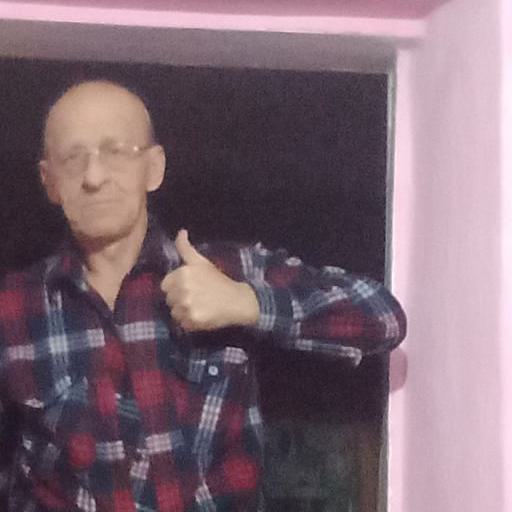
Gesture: like